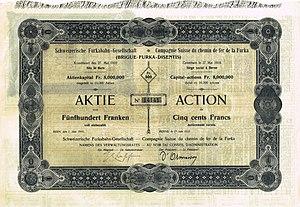
La compagnie Furka-Oberalp Bahn est une ancienne entreprise ferroviaire Suisse. Elle a fusionné avec le Brig-Visp-Zermatt Bahn et le Gornergrat Bahn pour former la Matterhorn-Gotthard Bahn. Elle exploitait une ligne reliant Disentis passant par le col de l'Oberalp et le tunnel de base de la Furka jusqu'à Brigue.